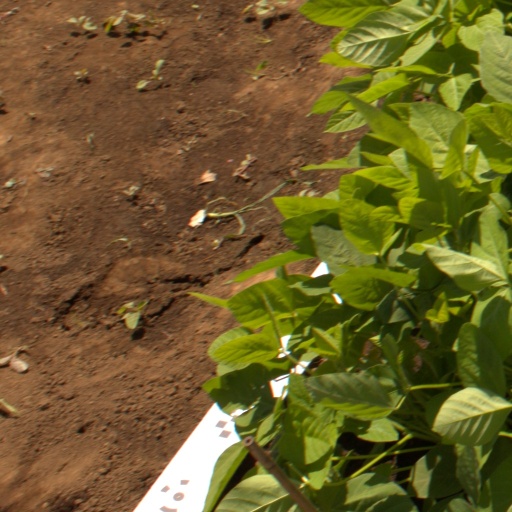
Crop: soybean